A Gambler's Anatomy

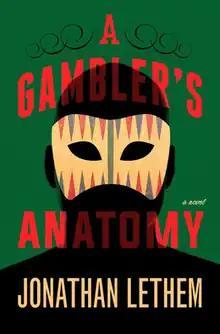
Cover of first edition

A Gambler's Anatomy (published as The Blot in the United Kingdom) is a 2016 novel by American author Jonathan Lethem. The plot concerns Alexander Bruno, a professional backgammon player with "psychic tendencies". The novel received mixed reviews and was compared negatively to other novels by Lethem.